Eraniel Palace

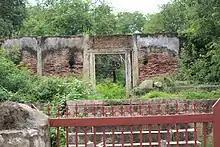

The present day Eraniel palace complex spreads over slightly more than three-and-one-half acres. However, it is mostly in dilapidated condition due to decades of neglect. Currently, only three identifiable parts of the palace remains: